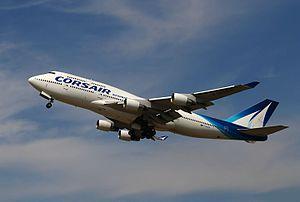
Avion à l'aéroport d'Orly - Paris This file was uploaded with Commonist.